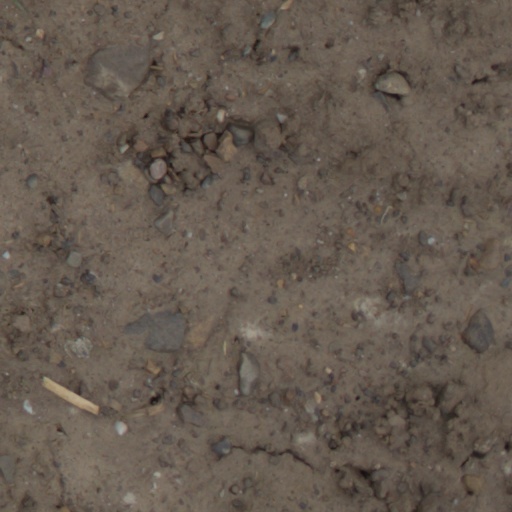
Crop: wheat